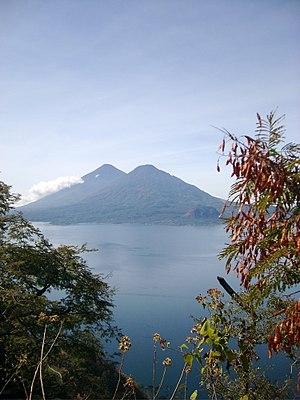
Le volcan Atitlán, ou plus simplement l'Atitlán, est un stratovolcan du Guatemala. Il se trouve au bord de la caldeira du lac Atitlán.
Le Tolimán est un stratovolcan du Guatemala.